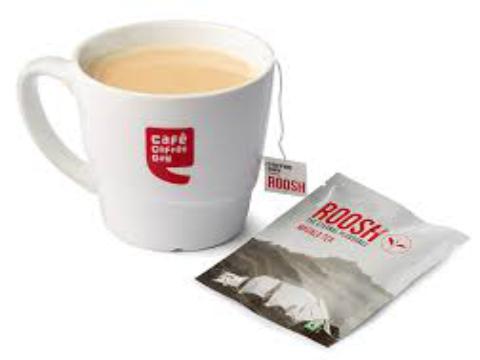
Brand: Cafe Coffee Day
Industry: Food